Robert Harbin

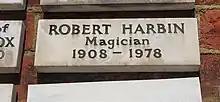
Commemorative plaque at Golders Green Crematorium

There is a commemorative plaque dedicated to Harbin at Golders Green Crematorium in London.